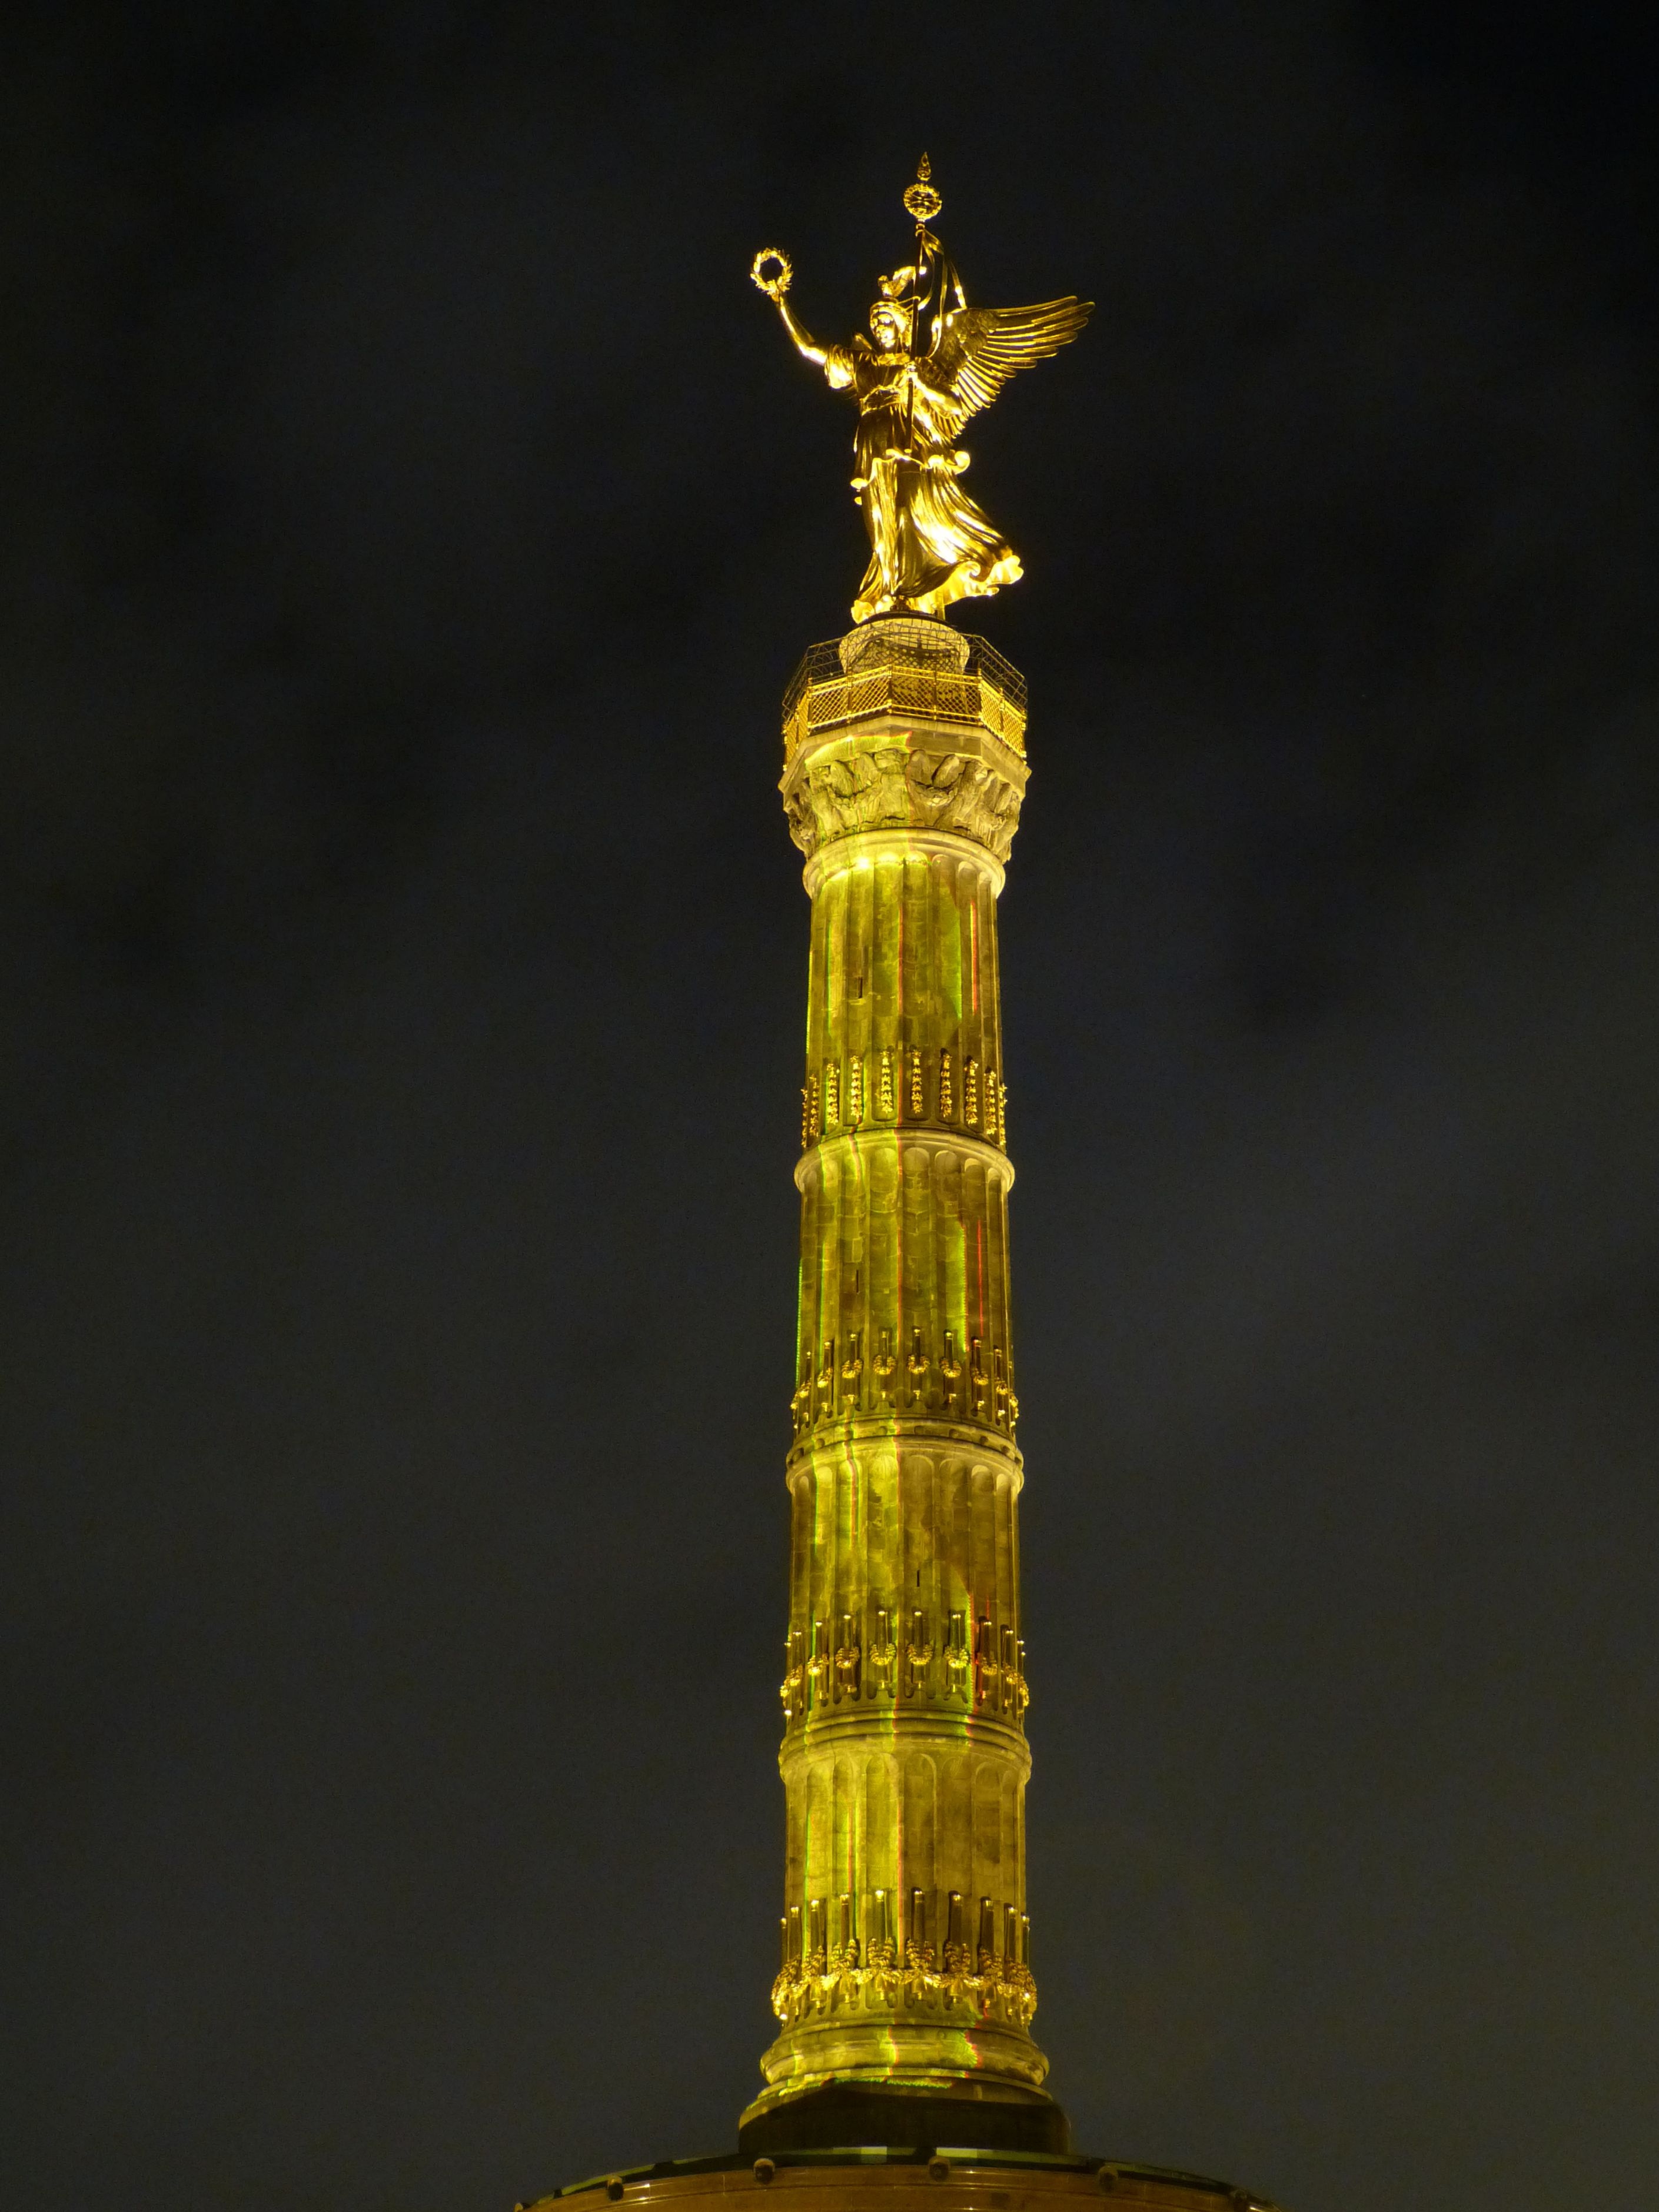
night, building, monument, statue, evening, golden, pillar, column, tower, landmark, facade, darkness, lighting, modern, places of interest, sculpture, capital, angel, temple, berlin, tourist attraction, tungsten, big city, festival of light, siegess ule, ancient history